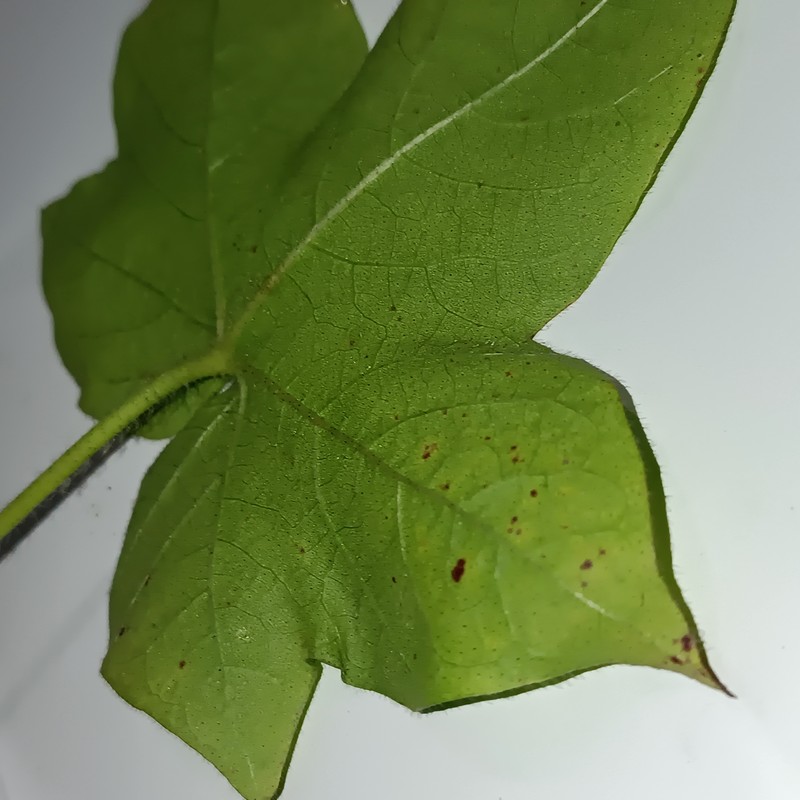
Label: Bacterial Blight